Structural functionalism

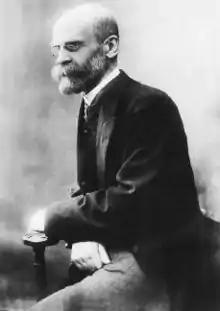
Émile Durkheim

In sociology, classical theories are defined by a tendency towards biological analogy and notions of social evolutionism: